Franklin A. Alberger

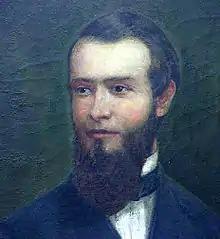
Portrait of Franklin A. Alberger

Franklin Augustus Alberger (January 14, 1825 – August 24, 1877) was an American businessman and politician from New York.